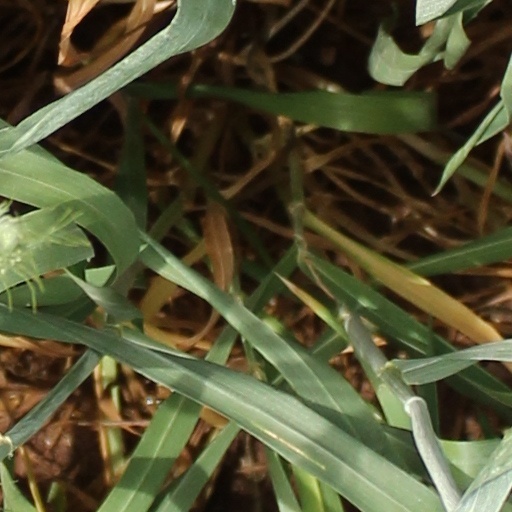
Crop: wheat